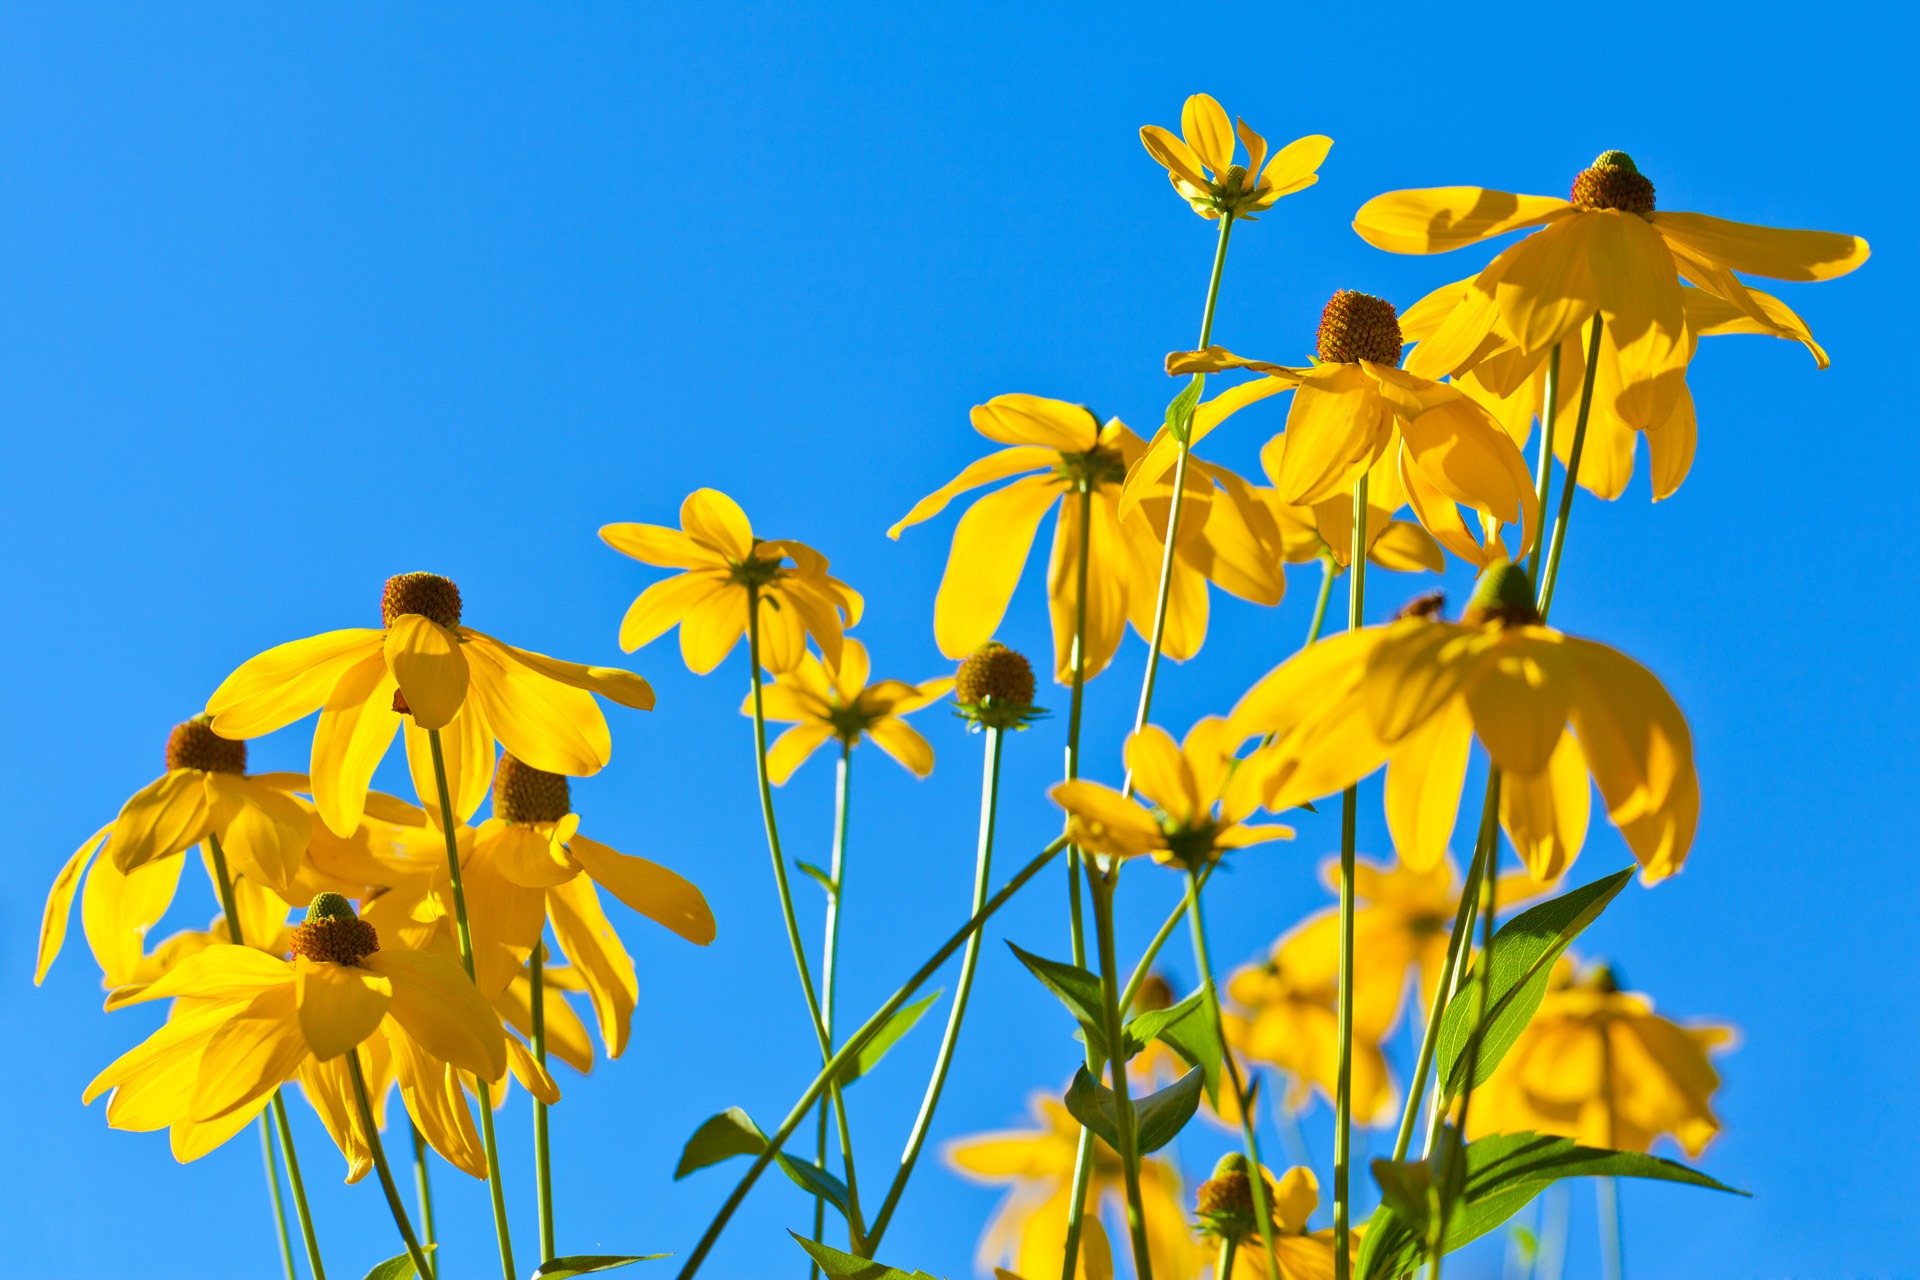
nature, outdoor, branch, blossom, plant, sky, meadow, prairie, sunlight, flower, petal, summer, floral, produce, fresh, blue, colorful, yellow, garden, flora, rapeseed, wildflower, sunny, petals, bright, vibrant, flowering plant, land plant